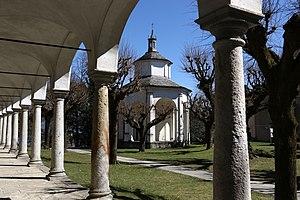
Le Mont Sacré Sainte Trinité de Ghiffa est un calvaire édifié à la fin du XVIᵉ et au début du XVIIᵉ siècle, à Ghiffa, une petite ville située dans la province du Verbano-Cusio-Ossola dans le Piémont, dédié à la Sainte Trinité, qui a été inscrit le 3 juillet 2003, avec huit autres calvaires du Piémont et de la Lombardie sur la liste du patrimoine mondial au titre des biens culturels par l’Unesco.